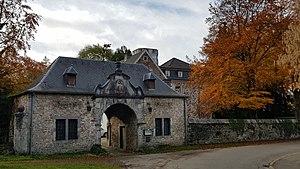
Cette page regroupe l'ensemble du patrimoine immobilier classé de la ville belge de Lontzen.